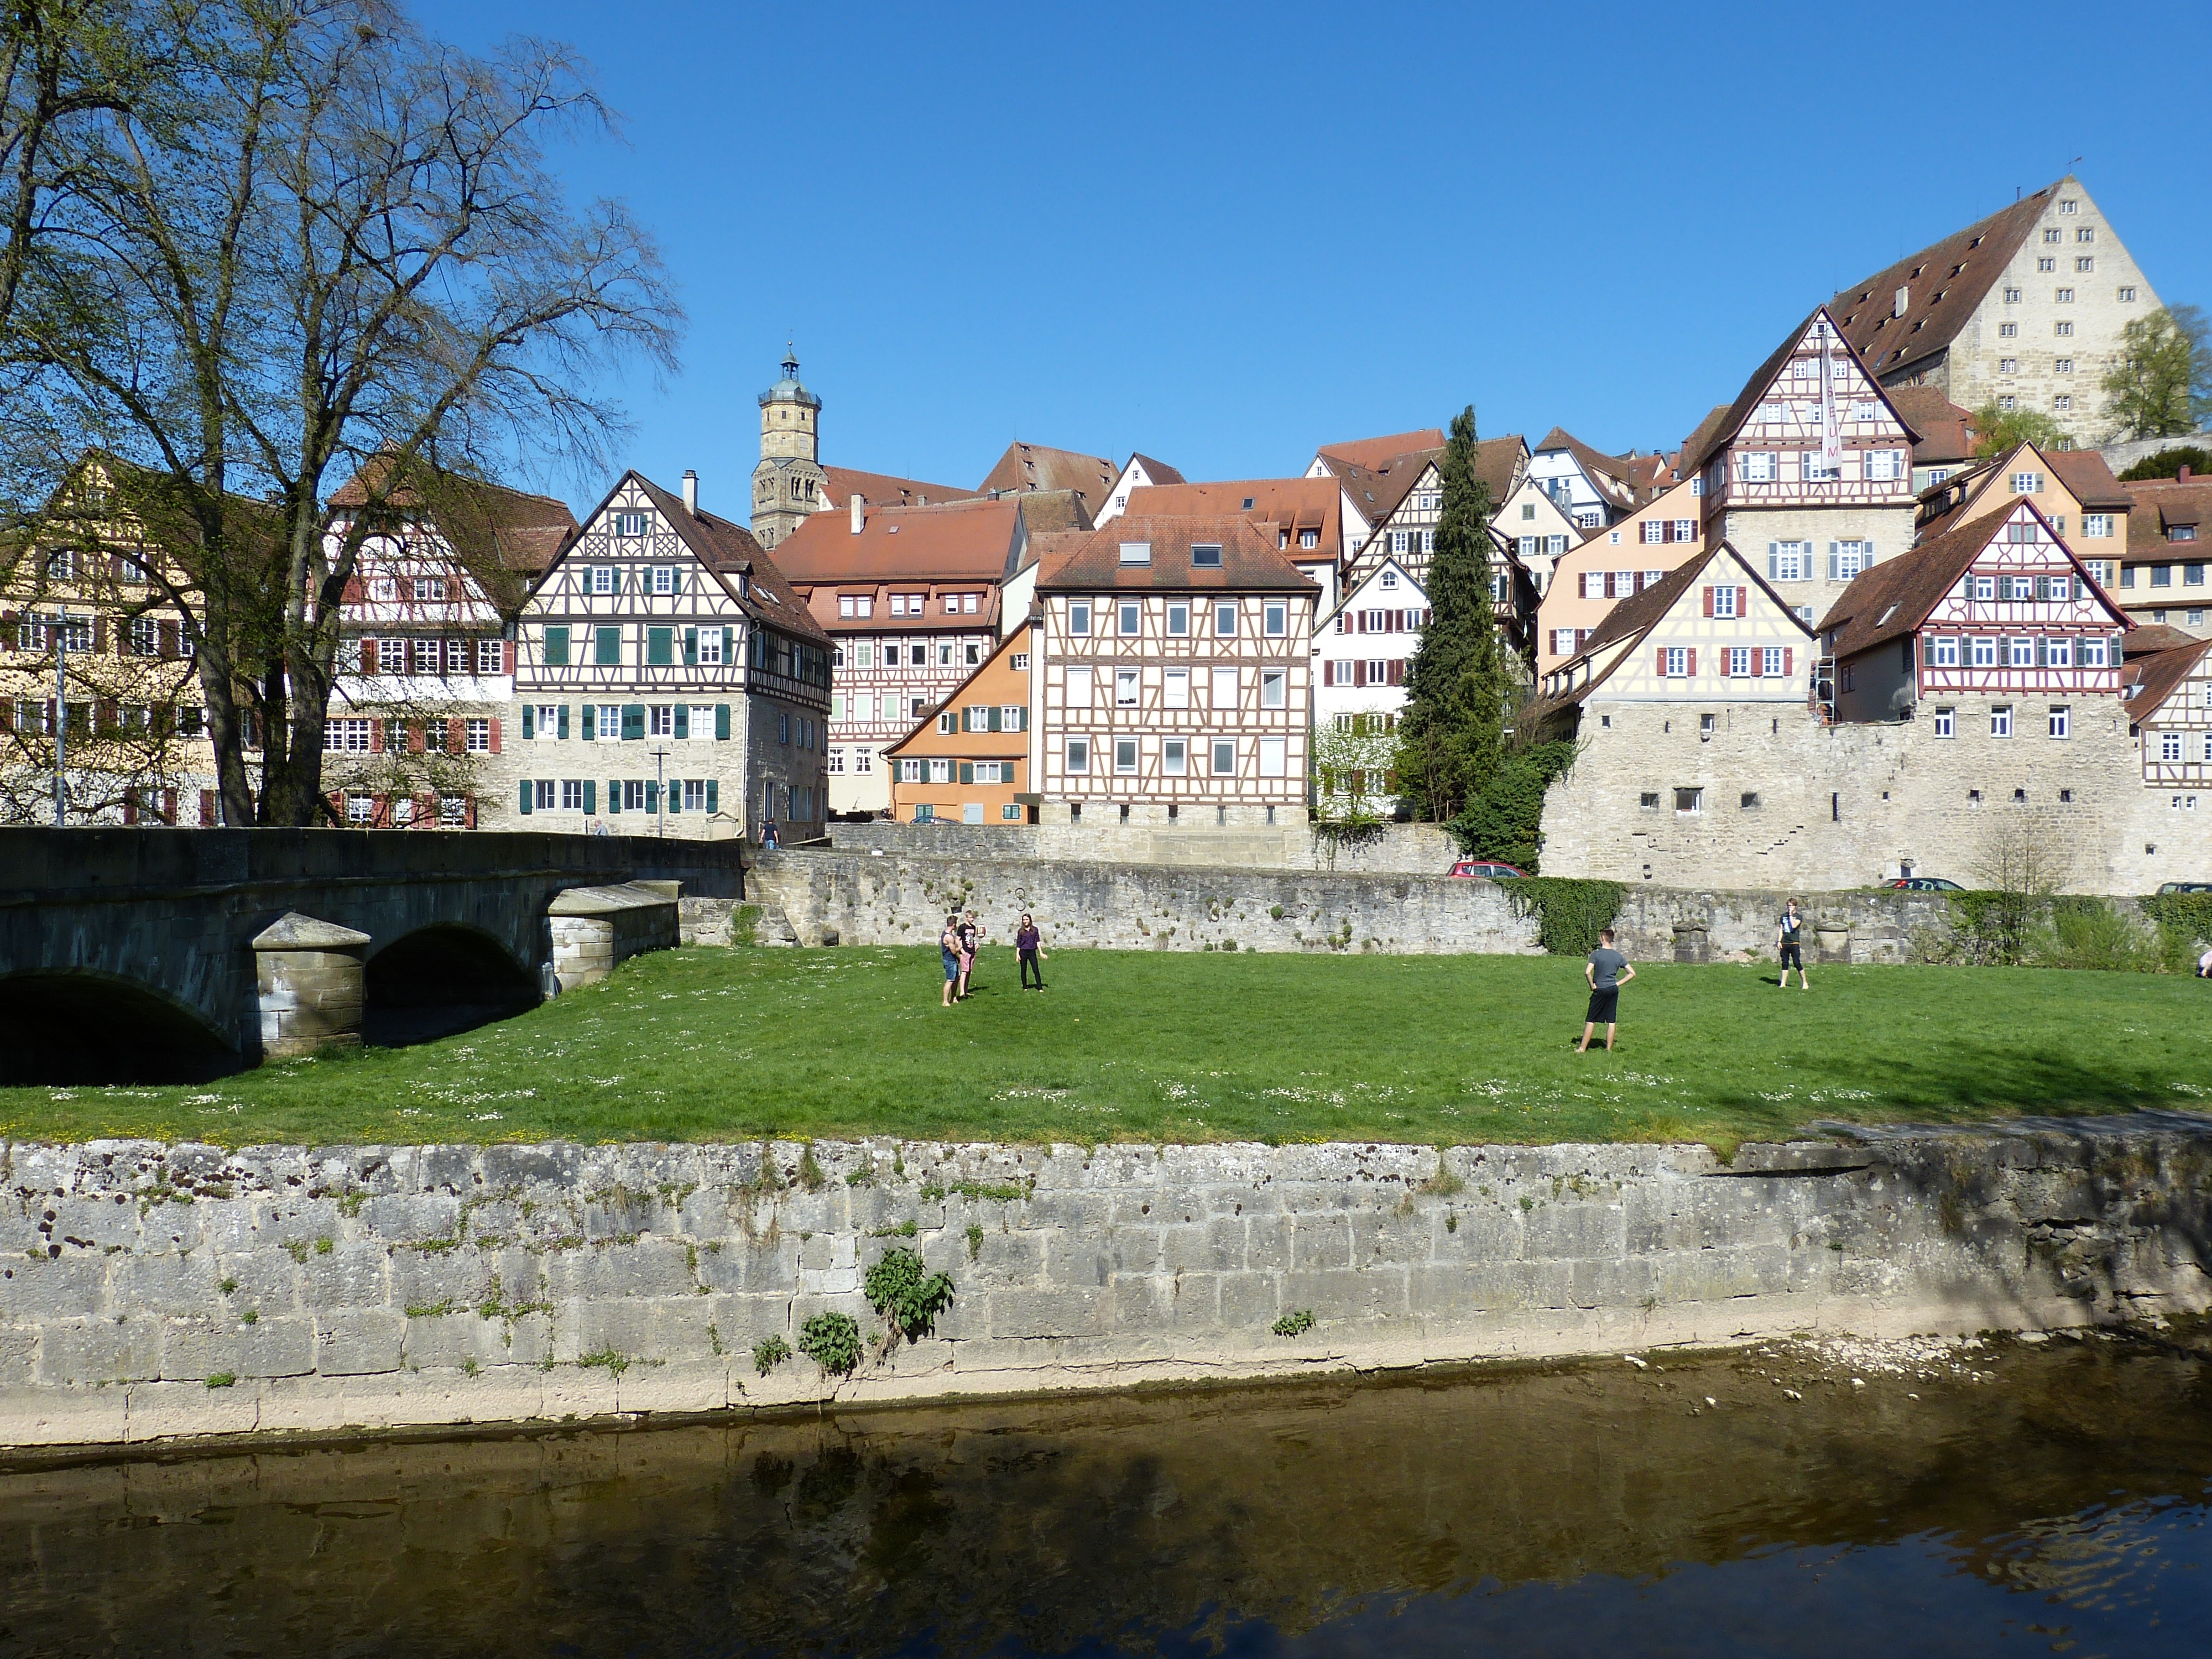
town, chateau, palace, city, river, vacation, village, reflection, hall, romantic, castle, landmark, tourism, waterway, city view, old town, monastery, estate, historically, middle ages, moat, fachwerkhaus, rural area, truss, franconian, ancient history, water castle, schwabisch hall